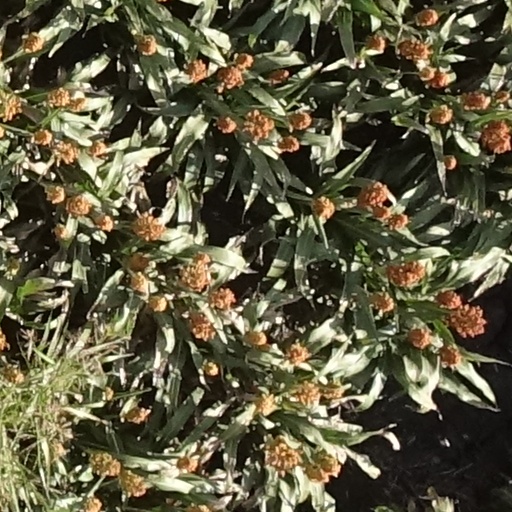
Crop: sorghum